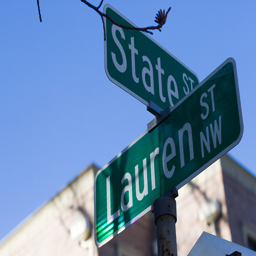
The corner of State St and Lauren St NW.
The sign for State Street sits atop the sign for Lauren Street Northwest.
A close-up of two green street name signs.
street signs showing where you are this is a close up
a close up of a street sign with a sky background